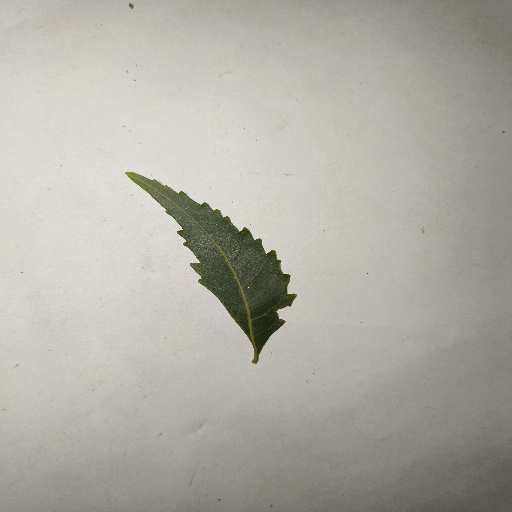
Species: Neem
Leaf condition: Healthy Leaf